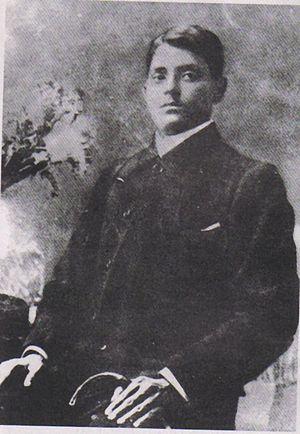
Bâghâ Jatin, né Jatîndranâth Mukherjee, connaît plusieurs variantes d’orthographe que nous simplifions ici en Jatin. Considéré comme le Penseur en action par Raymond Aron, ce philosophe révolutionnaire est un des fondateurs du mouvement d’indépendance de l’Inde. Aux côtés de Sri Aurobindo, il précède et prépare le soulèvement de masse que dirigera M. K. Gandhi vingt ans plus tard. Partisan d’une insurrection pan-indienne avec la participation des régiments coloniaux, Jatin crée un réseau international pendant la Première Guerre mondiale, comptant sur la promesse du Kaiser Guillaume II d’importantes livraisons d’armes et de munitions sur la côte orientale de l’Inde. Son objectif est alors d’entraîner une armée de libération au Moyen-Orient avec des soldats indiens incarcérés par l’Allemagne comme prisonniers de guerre et de synchroniser un mouvement en tenaille pour gagner l’Inde par l’Afghanistan à l’ouest et, de même, en Asie du Sud, par les frontières birmano-thaïes à l’est [En 1925] Gandhi reconnut auprès de Tegart que Jatin Mukherjee, couramment connu comme « Bâghâ Jatîn » était une « personnalité divine ».